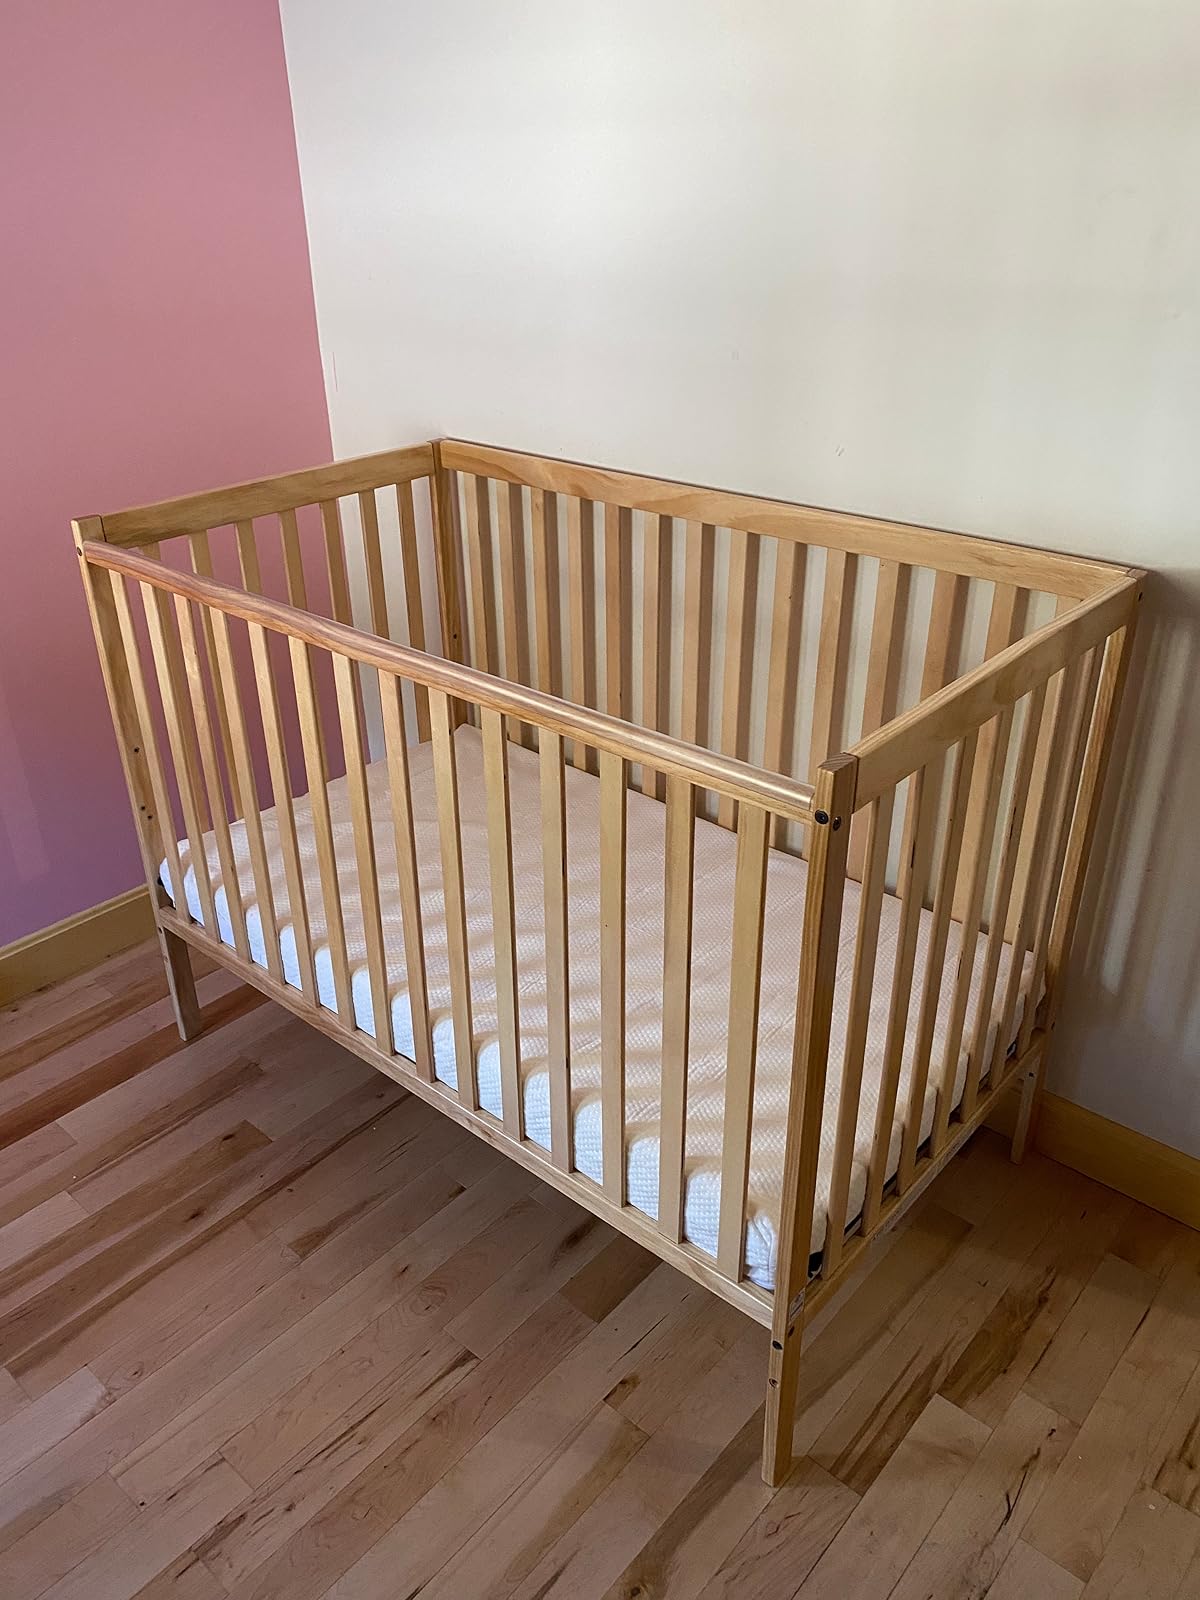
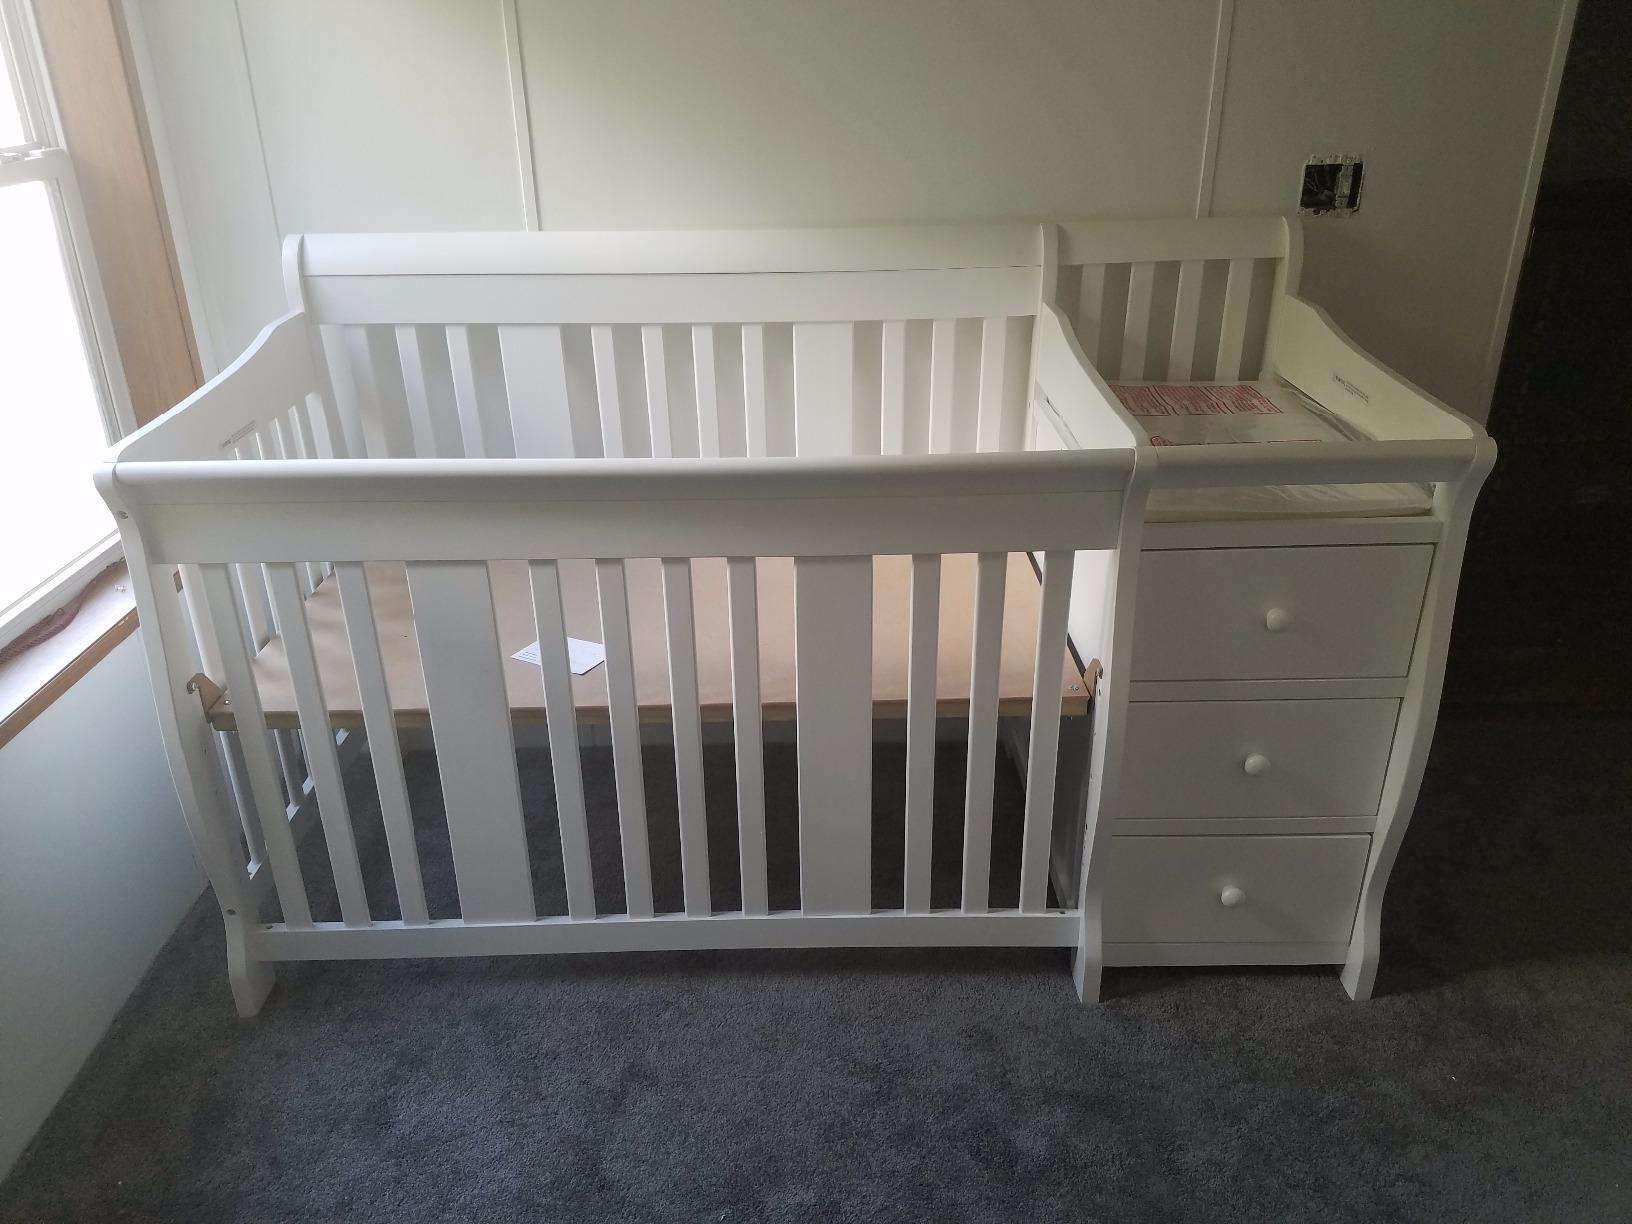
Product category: products_crib
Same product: no